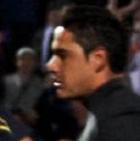
Age: 31